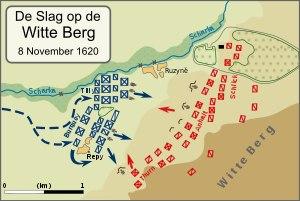
La bataille de la Montagne-Blanche se déroula le 8 novembre 1620, non loin de Prague. C'est l'une des premières et des plus importantes batailles de la guerre de Trente Ans.